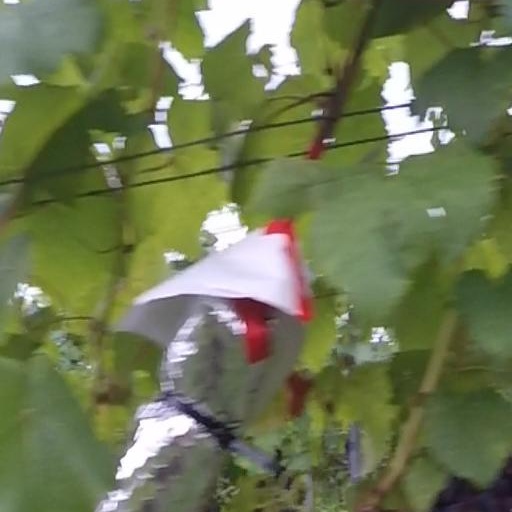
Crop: grape